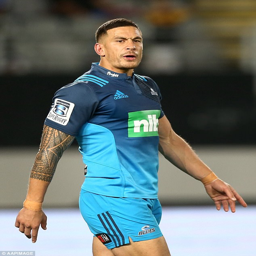
professional boxer continues to show his tattoos on the field and social media